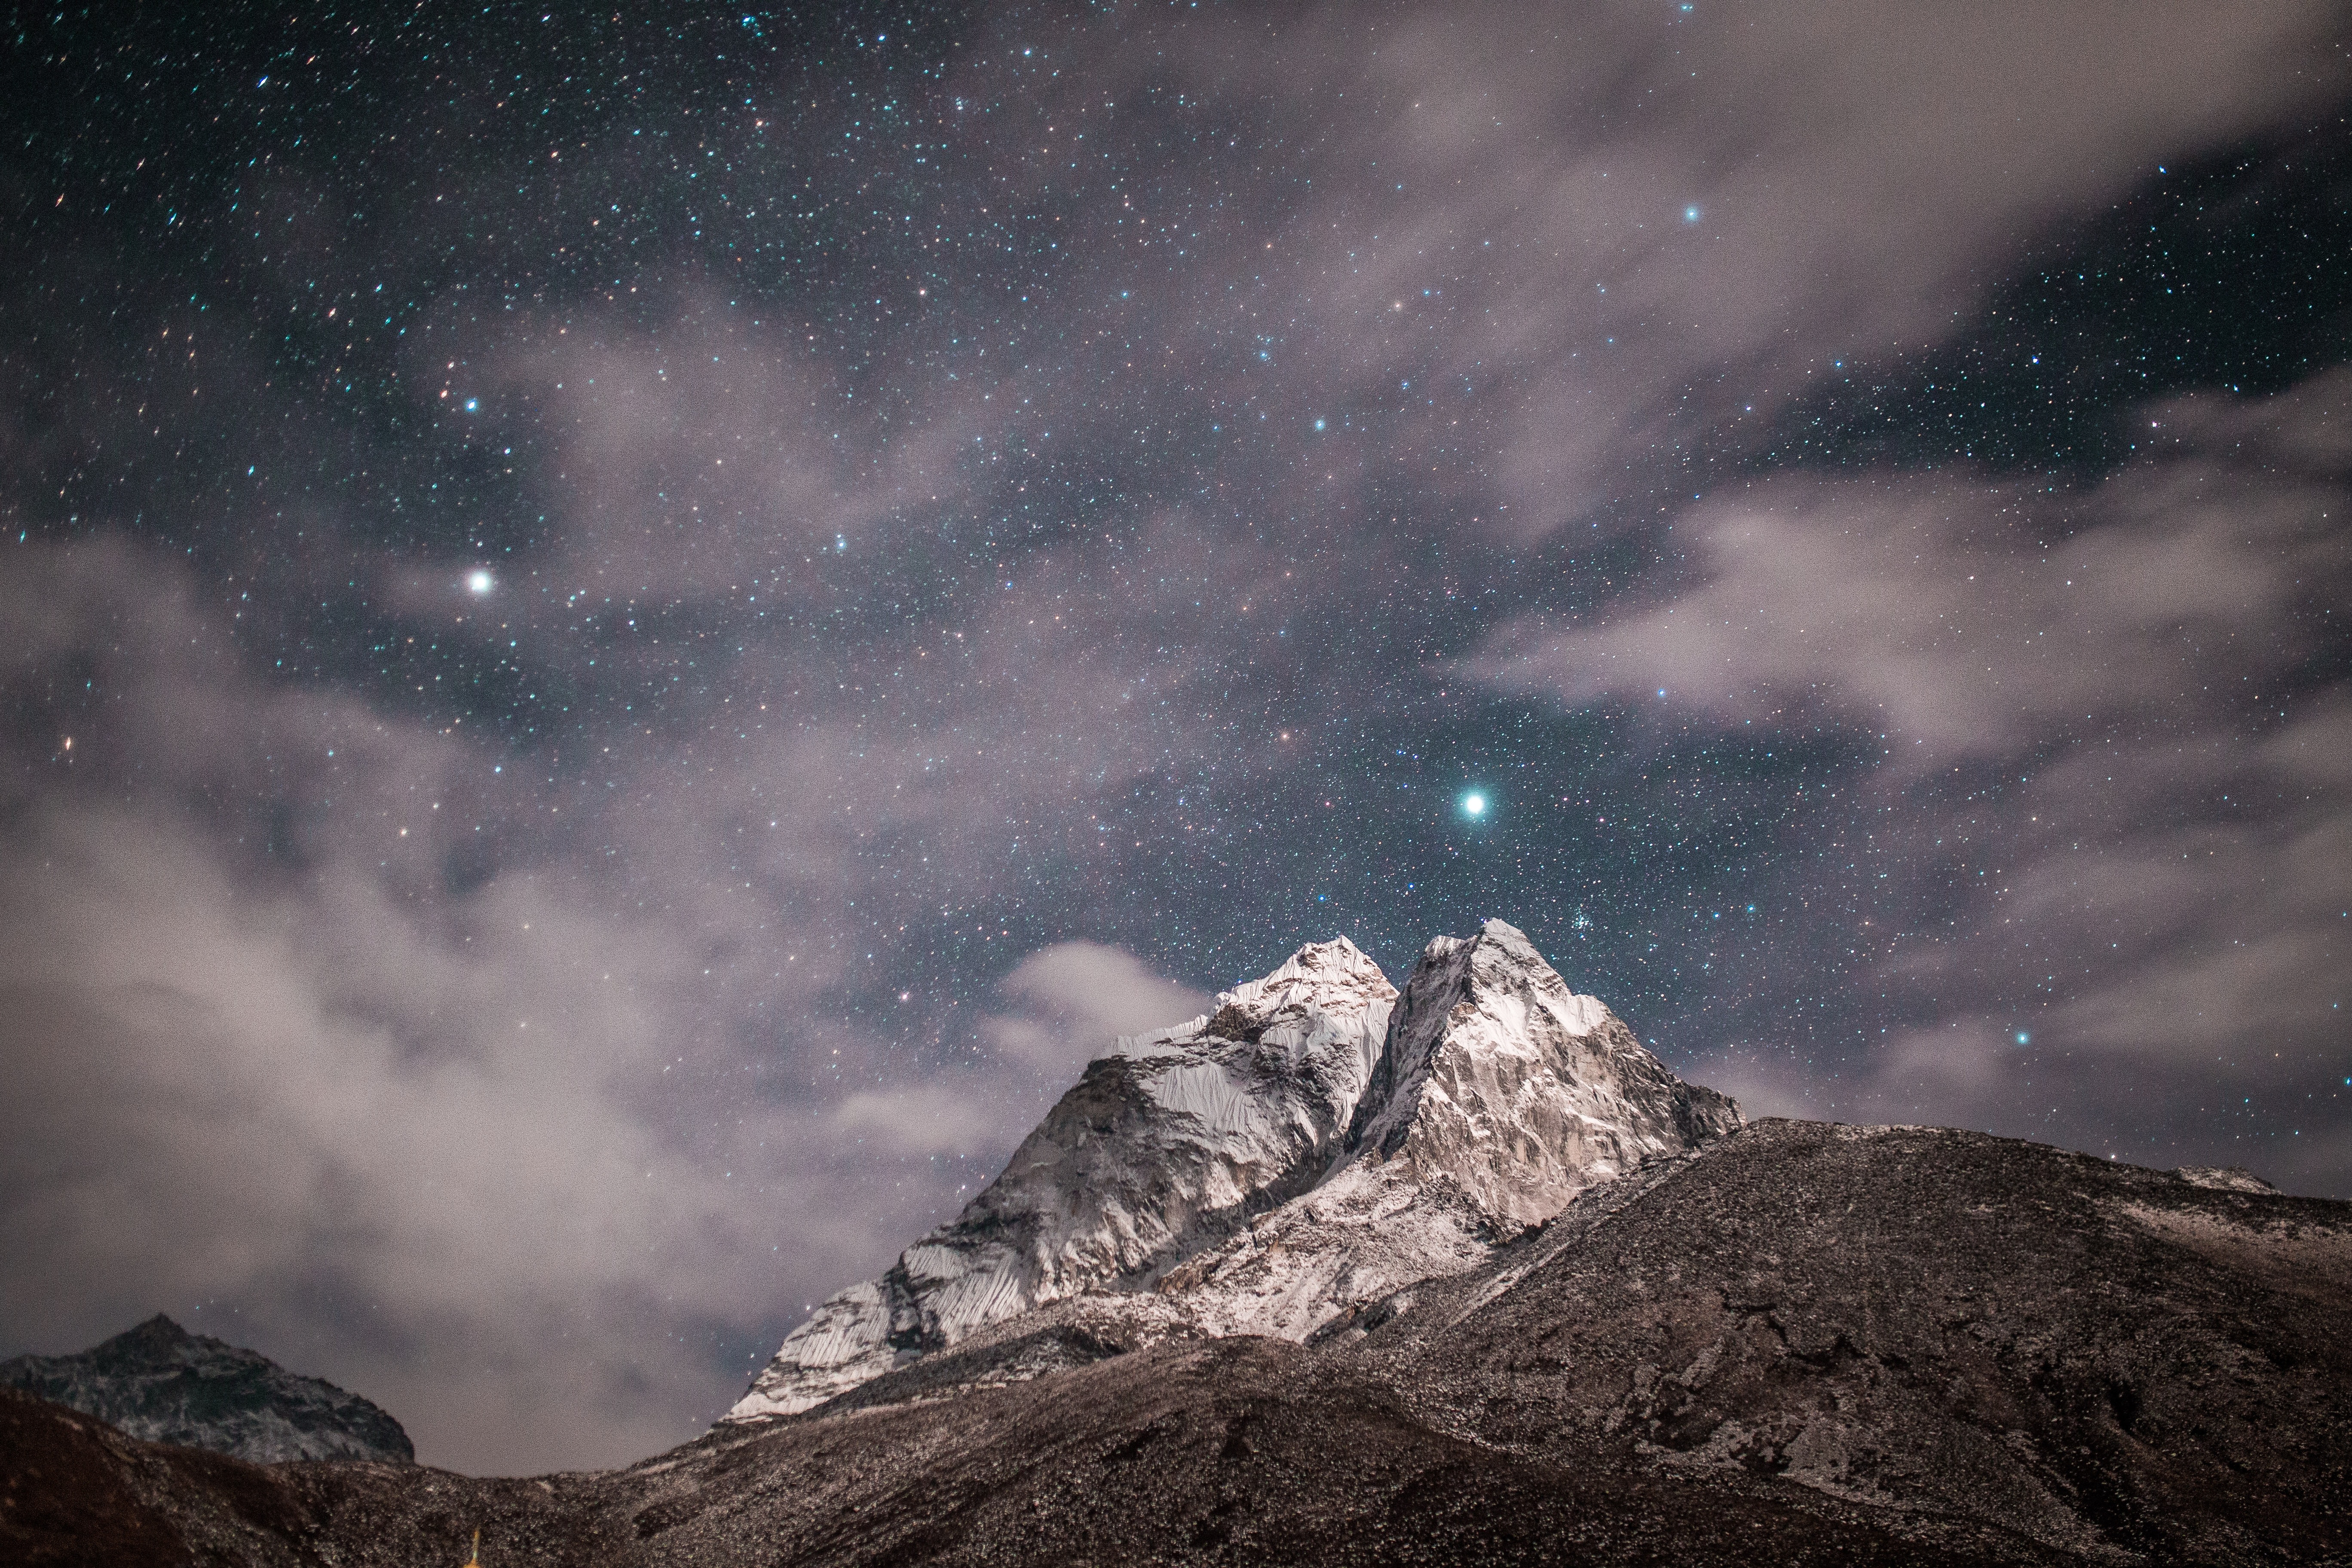
landscape, nature, rock, mountain, cloud, sky, night, star, atmosphere, mountain range, space, darkness, summit, outer space, cool image, astronomy, earth, fell, cool photo, midnight, phenomenon, astronomical object, meteorological phenomenon, mountainous landforms, computer wallpaper, geological phenomenon